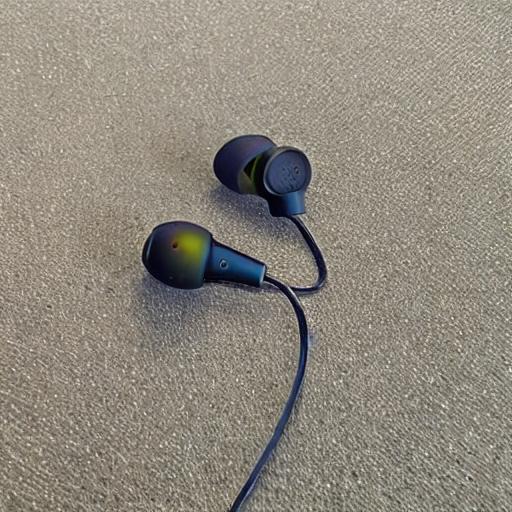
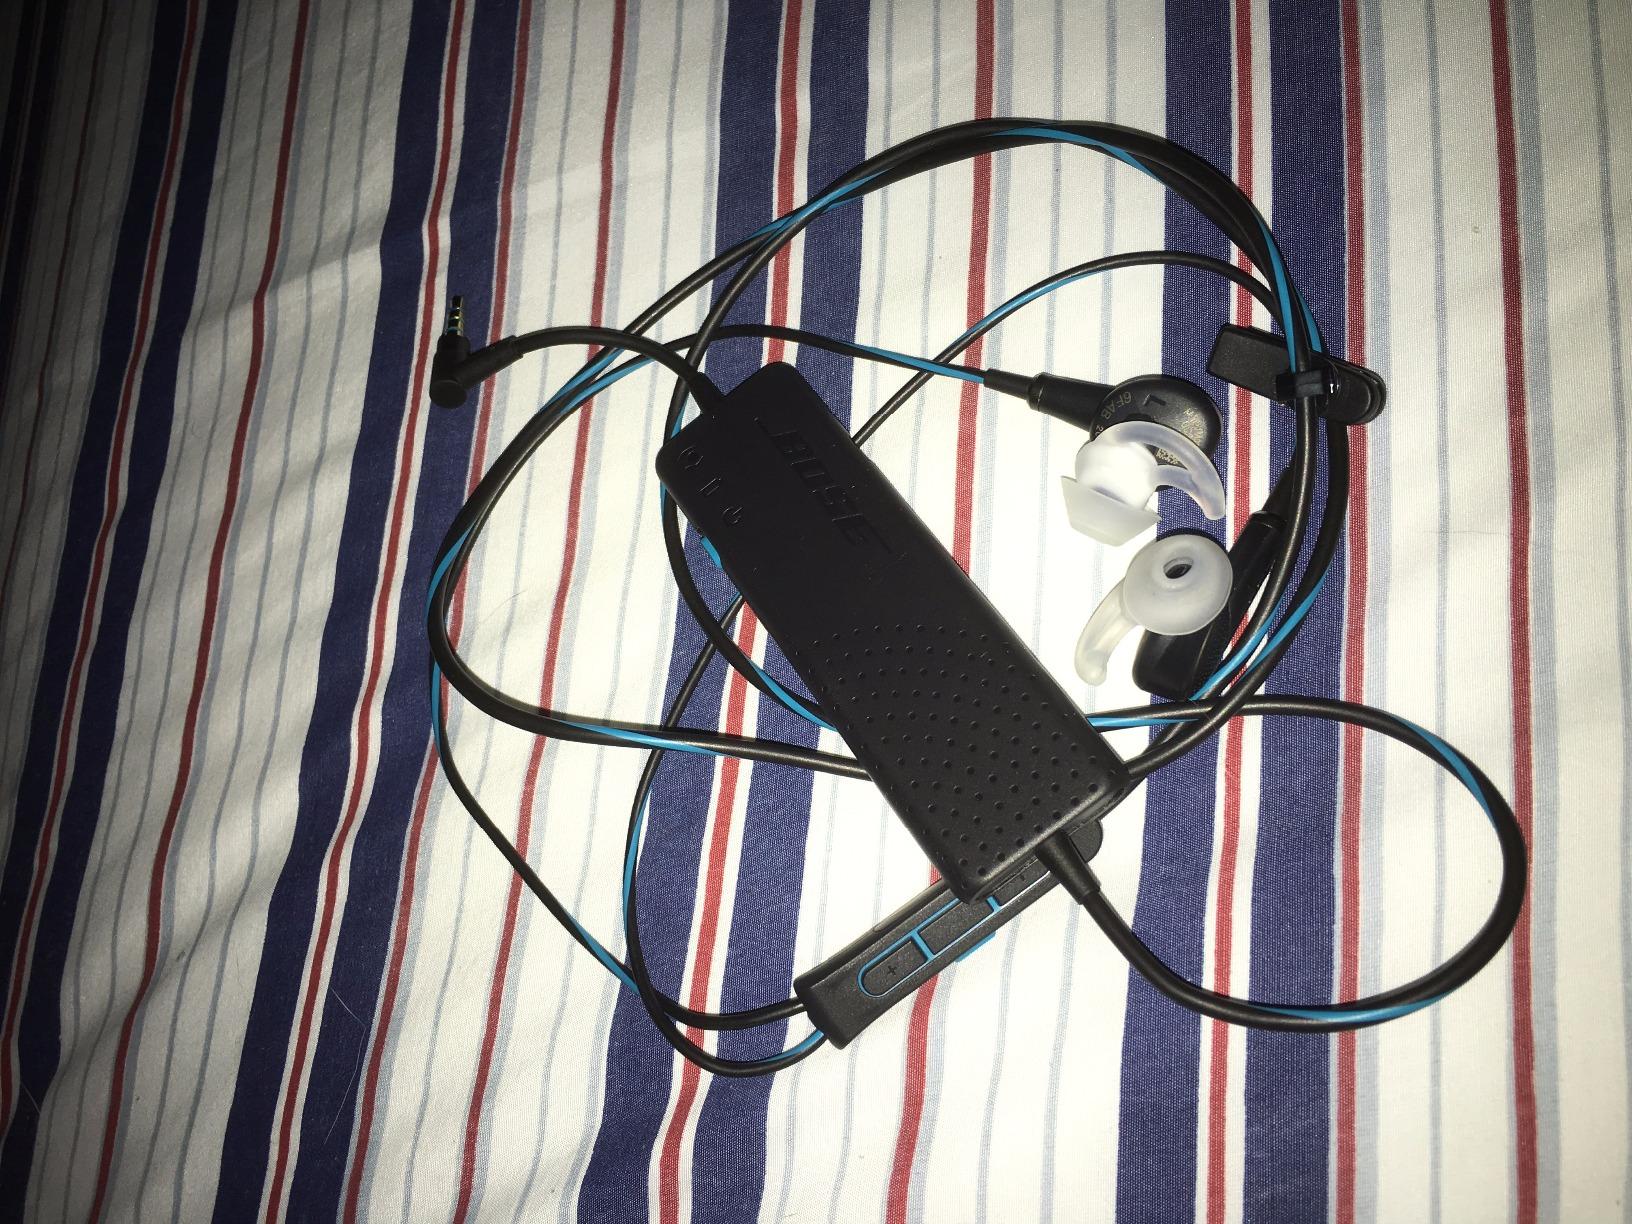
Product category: headphones
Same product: no